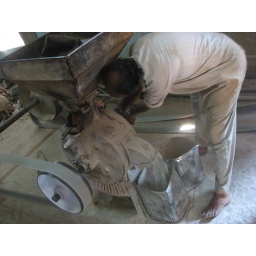
This is the mill just down the road from the family home in Siolim. The miller here is testing the fineness/coarseness of the flour.